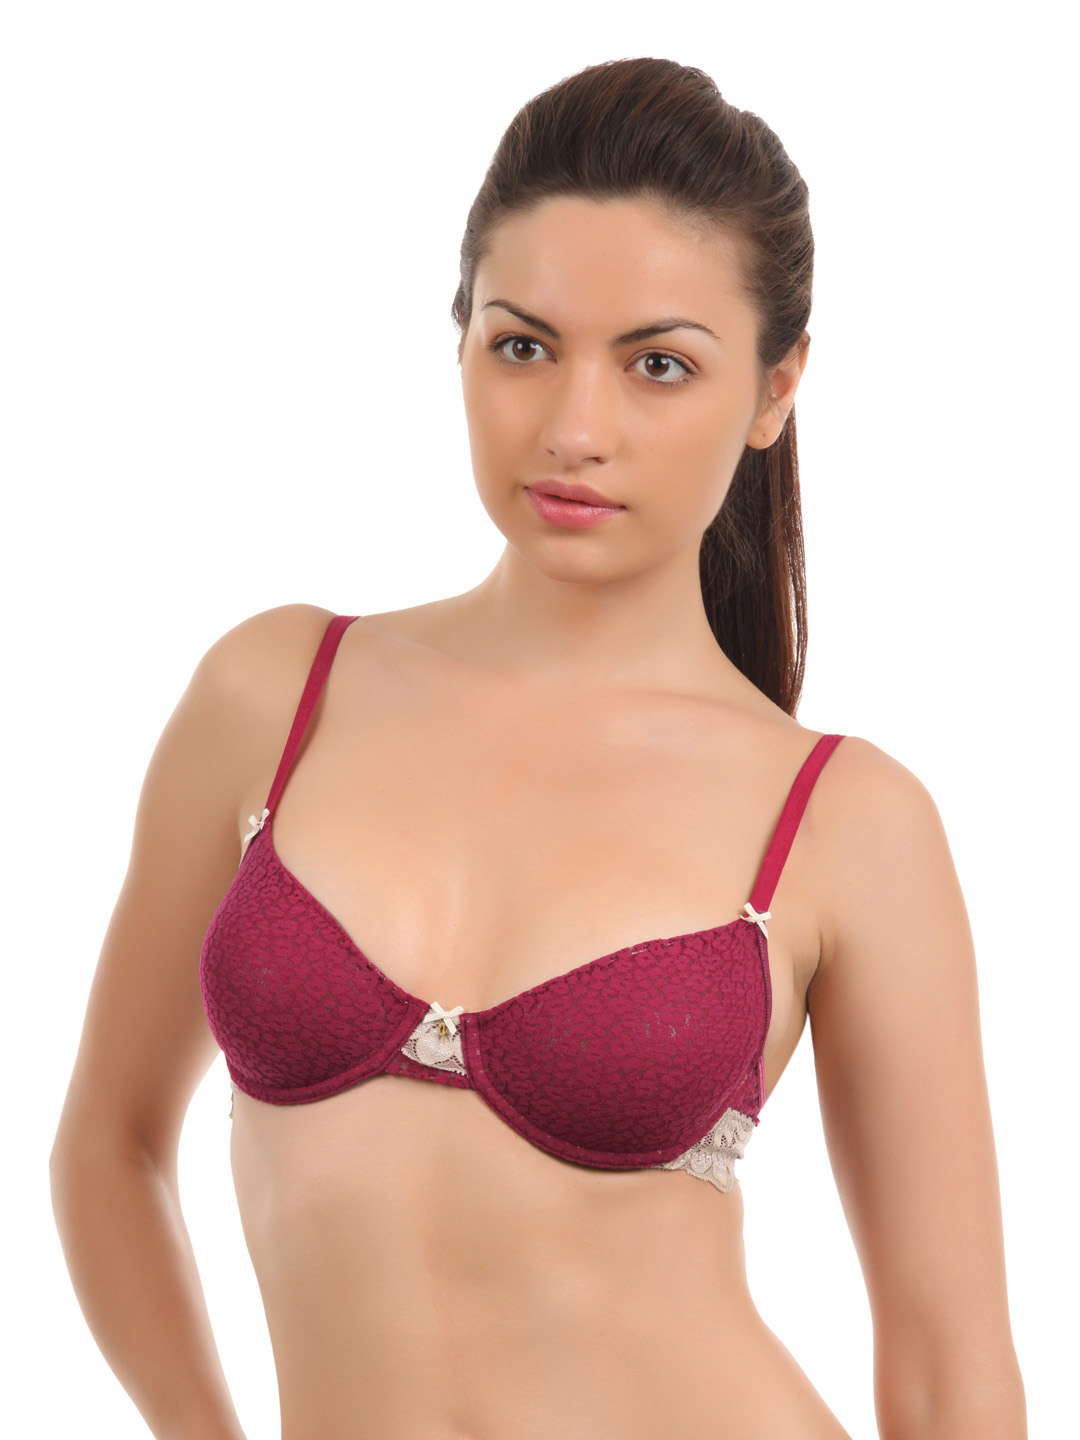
Avirate Women Pink Bra
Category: Apparel / Innerwear / Bra
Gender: Women
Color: Pink
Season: Summer 2017
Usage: Casual